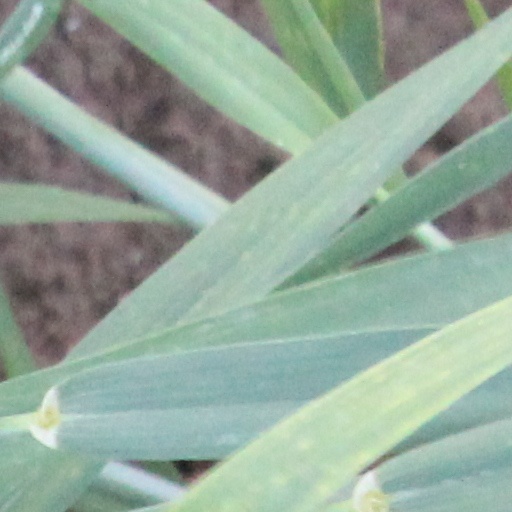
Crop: wheat